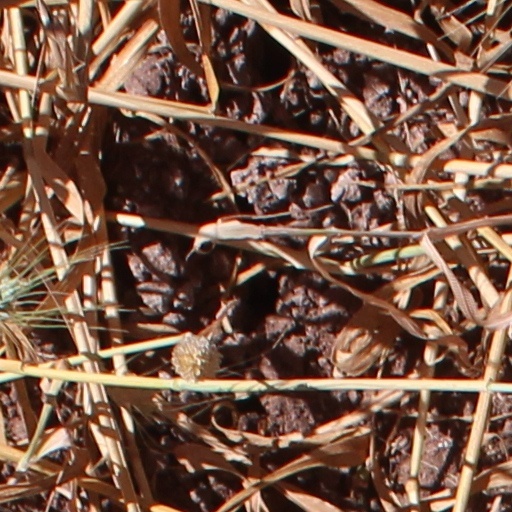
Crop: wheat